Russo-Ukrainian War

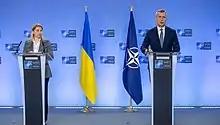
Ukrainian deputy prime minister Olha Stefanishyna with NATO secretary-general Jens Stoltenberg at a conference on 10 January 2022 regarding a potential Russian invasion

In response, on 15 April the interim Ukrainian government launched an "Anti-Terrorist Operation" (ATO); however, Ukrainian forces were poorly prepared, and the operation soon stalled. Russian separatist commander Strelkov said that Ukrainian forces were "extremely cautious" at first, as they did not know how Russia would respond. By the end of April, Ukraine announced it had lost control of the provinces of Donetsk and Luhansk. It claimed to be on "full combat alert" against a possible Russian invasion and reinstated conscription to its armed forces. During May, the Ukrainian campaign focused on containing the separatists and positioning the military for a decisive offensive once Ukraine's mobilization had completed.